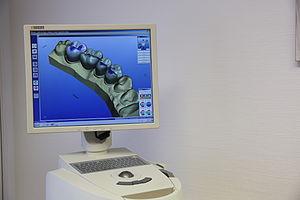
L’histoire de la médecine dentaire est une partie de l'histoire de la médecine, et l'étude des développements historiques de la médecine dentaire, y compris des biographies des personnes qui ont influencé la médecine dentaire de leur temps. Cette histoire s'étend très loin dans le passé. Ainsi, au Danemark, la preuve de l'ouverture d'une molaire remonte au néolithique. Le traitement conservatoire des dents chez les anciens paysans du Pakistan a pu être prouvé dans l'intervalle de 7 000 à 5 500 ans av. J.C, et ce avec l'intention de « réparer » les dents, et éventuellement même de combler les cavités. Depuis les Sumériens, on a cru jusqu'aux temps modernes qu'un ver dans la dent était responsable de la carie. Les premiers travaux sur la technique dentaire ont été faits au milieu du Iᵉʳ millénaire av. J.-C. par les Étrusques et les Phéniciens. L'influence des savants romains et grecs a été déterminante au Moyen Âge tant dans le monde chrétien que dans le monde arabe.